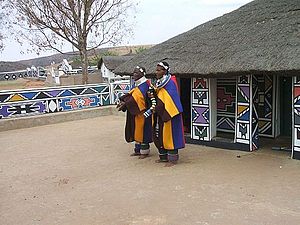
Ndebele
Ndebele kulturlandsby
"Matabelerne er en gren af zuluerne, som deltes fra Shaka tidligt i 1820'erne under ledelse af Mzilikazi, en tidligere general i Shakas armé. De er nu kendt som ndebele eller amandebele. De kalder sig selv amahlabezulu, som betyder ""stikkere af zulu"". Navnet stammer fra den voldelige deling fra zuluerne.